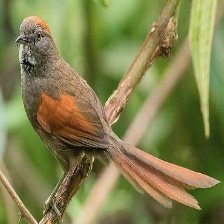
Species: AZARAS SPINETAIL
Scientific name: SYNALLAXIS AZARAE